Sultan Mahomed Haji Dideh

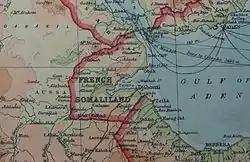
Cote Francaise des Somalis or French Somaliland

Sultan Mahomed Haji Dideh (Somali: "Xaaji Diide)", also known as Haggi Diideh was Sultan of Zeila of the former Ifat and Adal Kingdom.